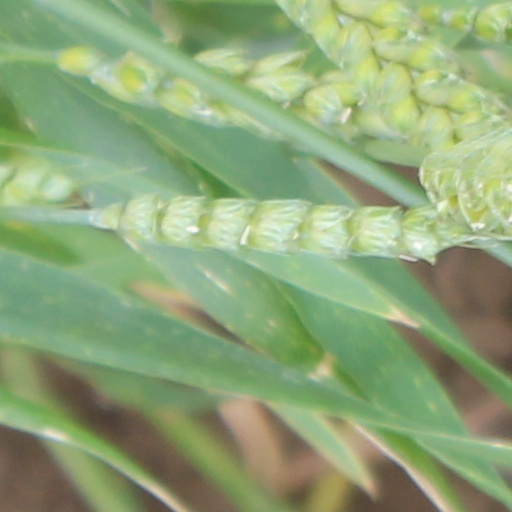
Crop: wheat